Plaza de San Francisco, Quito

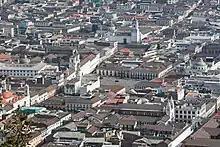
Plaza de San Francisco in Quito

The Plaza de San Francisco (“Saint Francis Square”) is a major public square in the Historic Center of Quito, Ecuador, upon which faces "La Iglesia y Monasterio de San Francisco" (the Church and Convent of St. Francis) from which it takes its name.